Manor of Scadbury

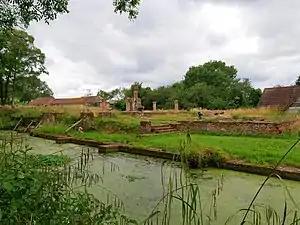
Remains of the manor house of Scadbury

Scadbury is a historic manor in the parish of Chislehurst in the London Borough of Bromley, England. Much of the estate is preserved today as Scadbury Park, a Local Nature Reserve and a Site of Metropolitan Importance for Nature Conservation. The manorial chapel, known as the "Scadbury Chapel", survives in the church of St Nicholas at Chislehurst, and served as a burial place for owners of the estate, including members of the Walsingham family.